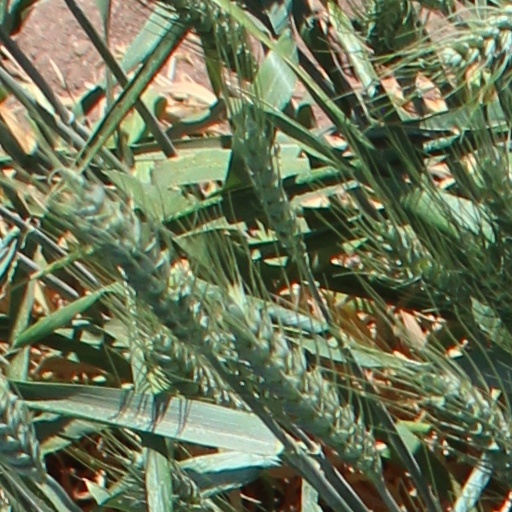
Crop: wheat